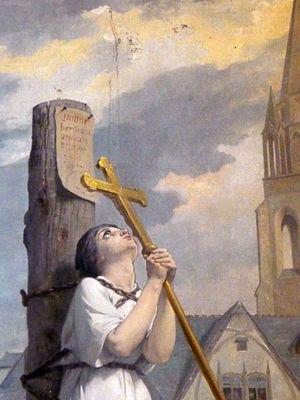
Détail d'une peinture de Jeanne d'Arc, Panthéon, Paris, France